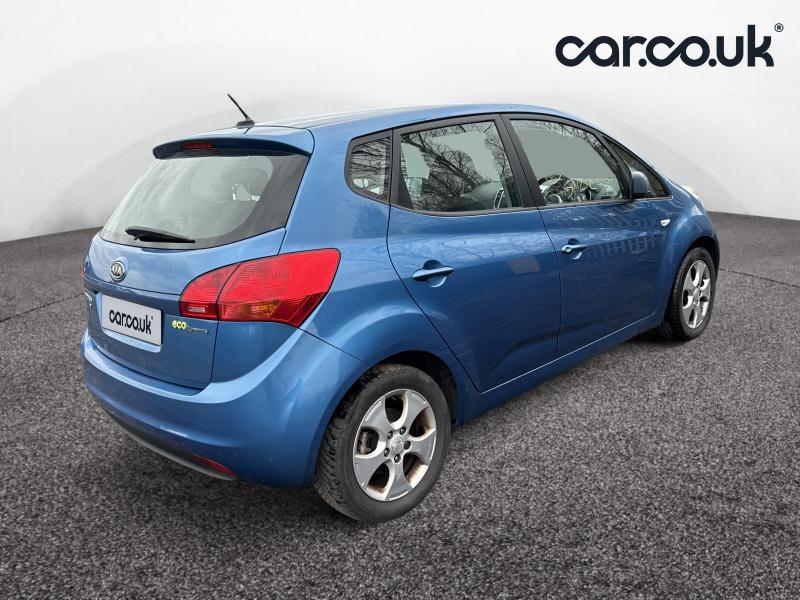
Aucun dommage détecté.
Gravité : aucun